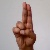
The image shows a hand gesture representing the letter 'U' in Indian Sign Language.